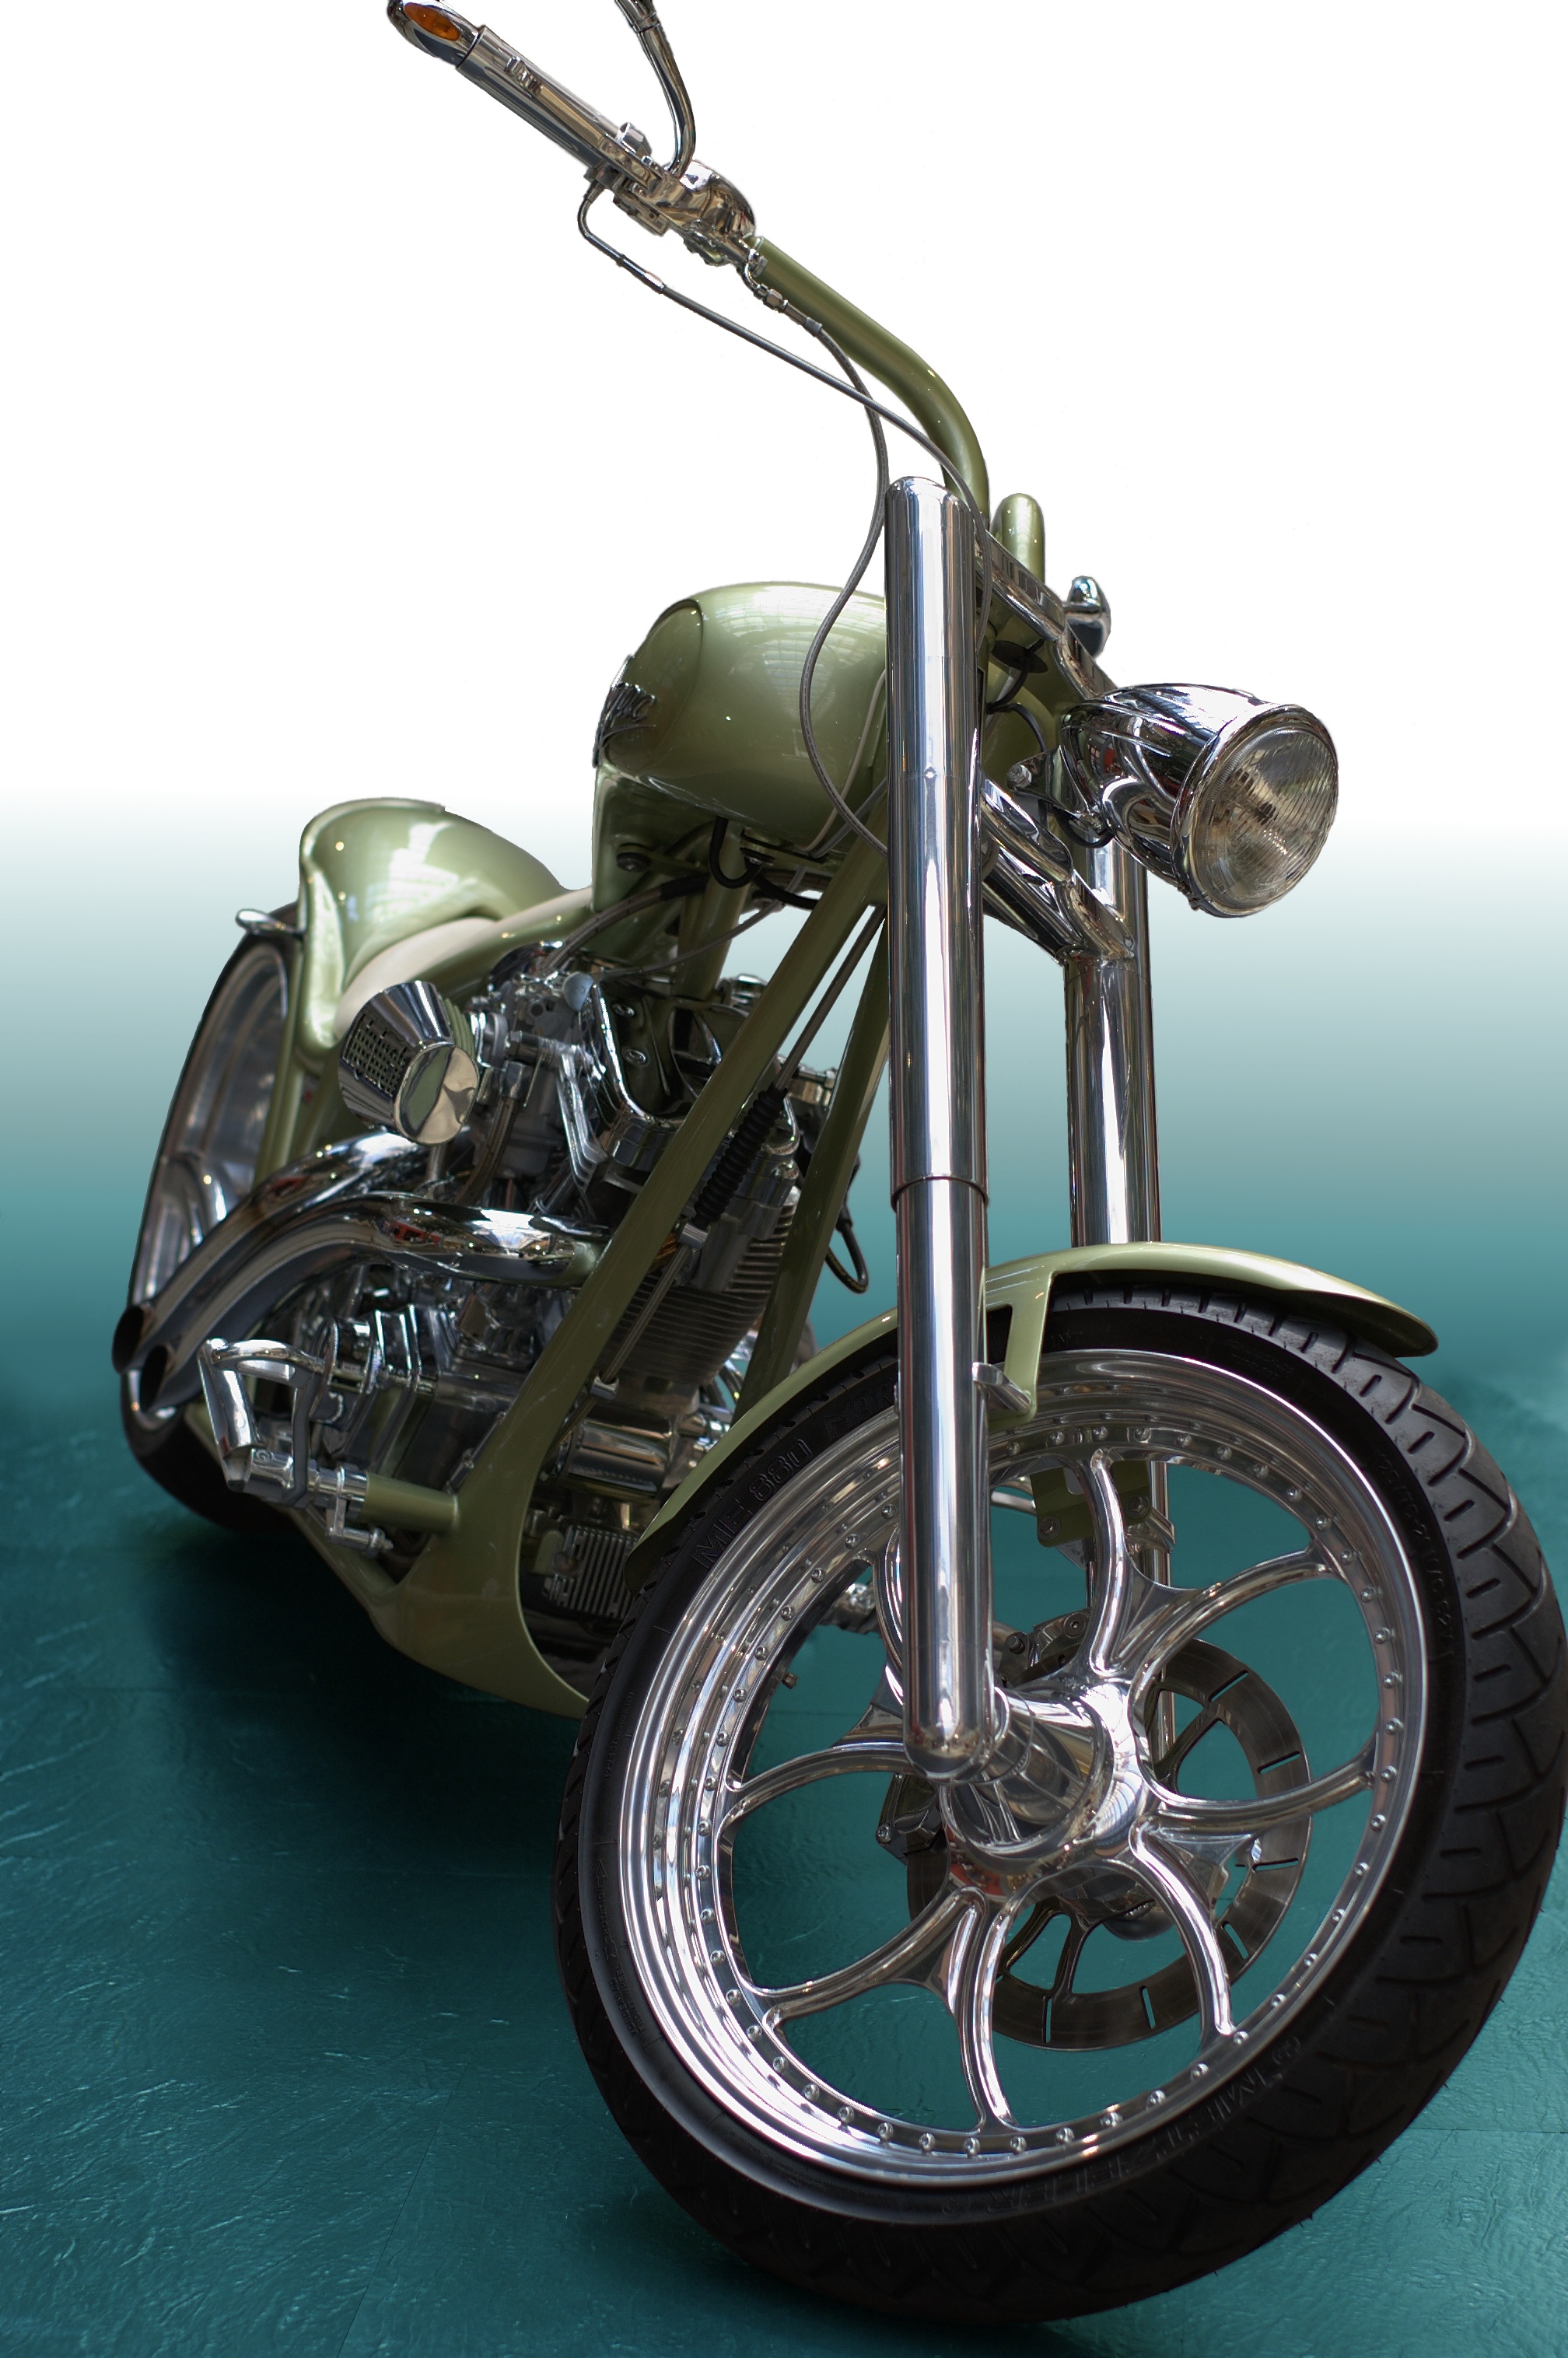
wheel, bicycle, vehicle, motorcycle, 50mm, rawtherapee, gimp, pentax, chopper, lenstagged, steffenzahn, k100d, justpentax, iamflickr, fa50, fa50mm, smcpentaxfa11450mm, pentaxfa50mm, smcpfa50mmf14, hollister, custombike, cruiser, land vehicle